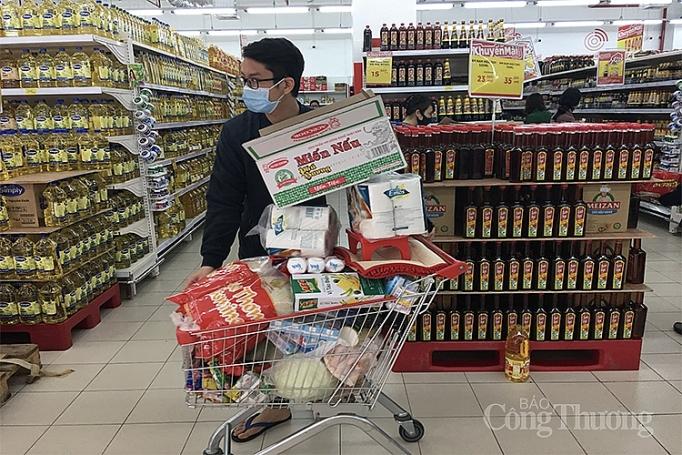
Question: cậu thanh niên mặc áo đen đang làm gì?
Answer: đang đi siêu thị mua đồ